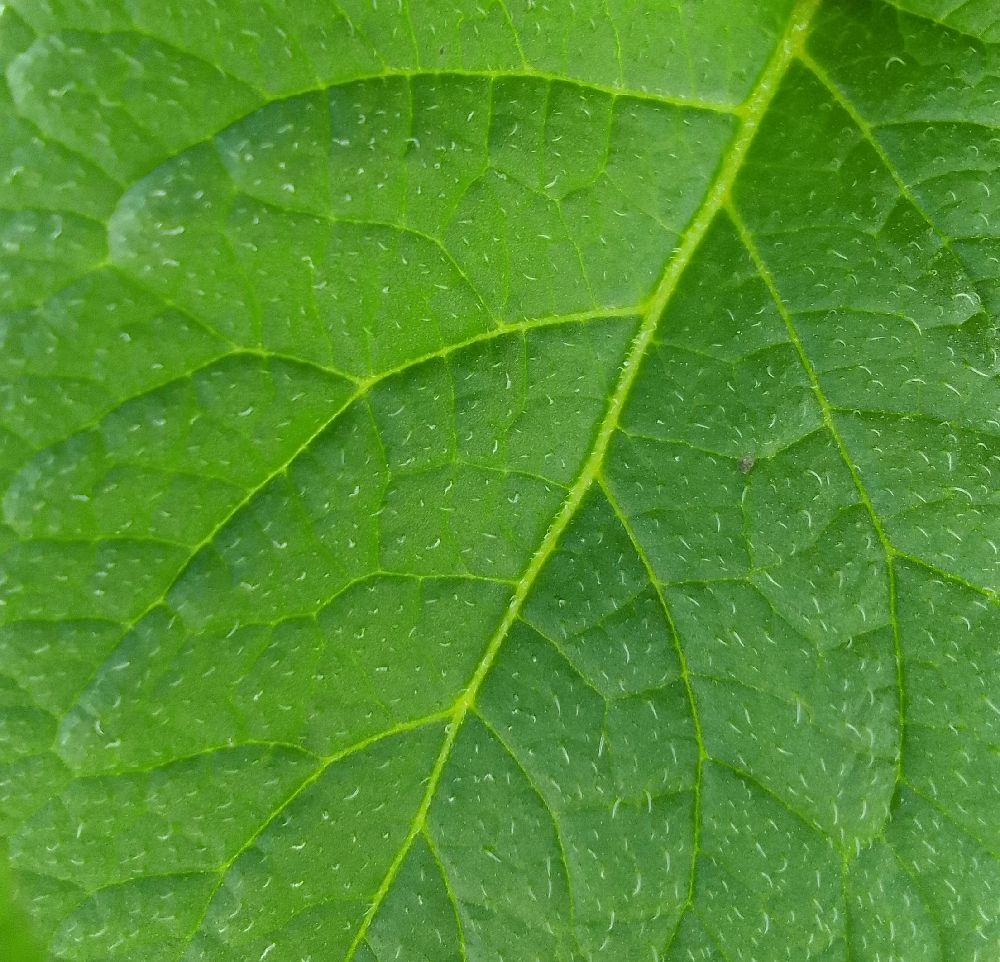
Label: Healthy